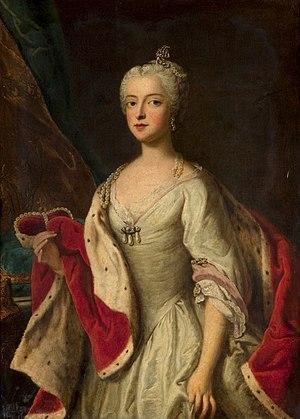
Thérèse-Bénédicte-Marie de Bavière fille de l'électeur Charles-Albert de Bavière et de Marie-Amélie d'Autriche, fut Princesse de Bavière par naissance.
Marie-Amélie d'Autriche, née le 22 octobre 1701 à Vienne, morte le 11 décembre 1756 à Munich, fut impératrice du Saint-Empire, reine de Germanie et de Bohême et électrice de Bavière. Archiduchesse d'Autriche par sa naissance, elle est la fille de l'empereur Joseph Iᵉʳ et de l'impératrice Wilhelmine-Amélie de Brunswick-Lunebourg.